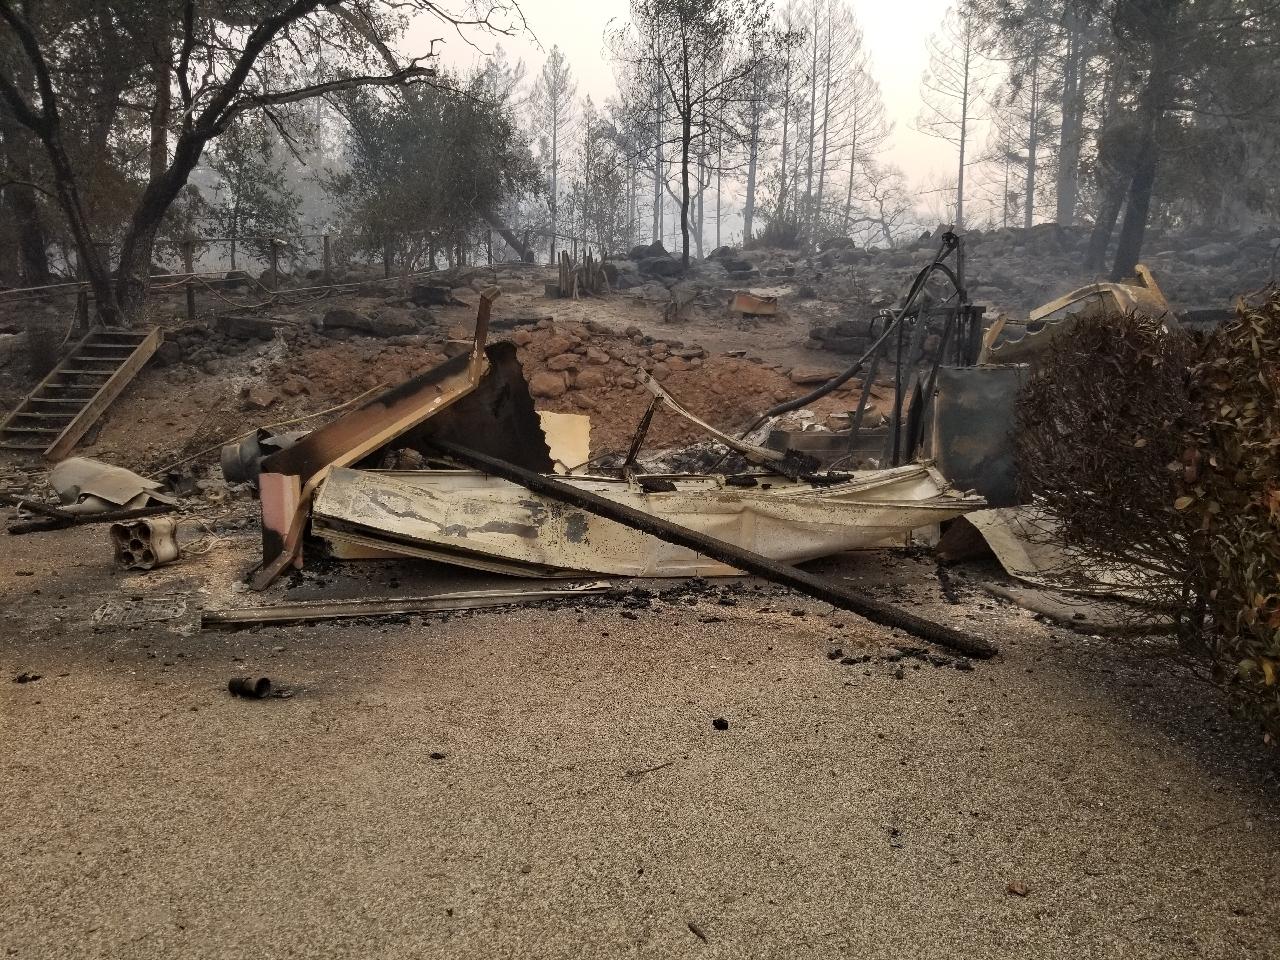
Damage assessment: destroyed